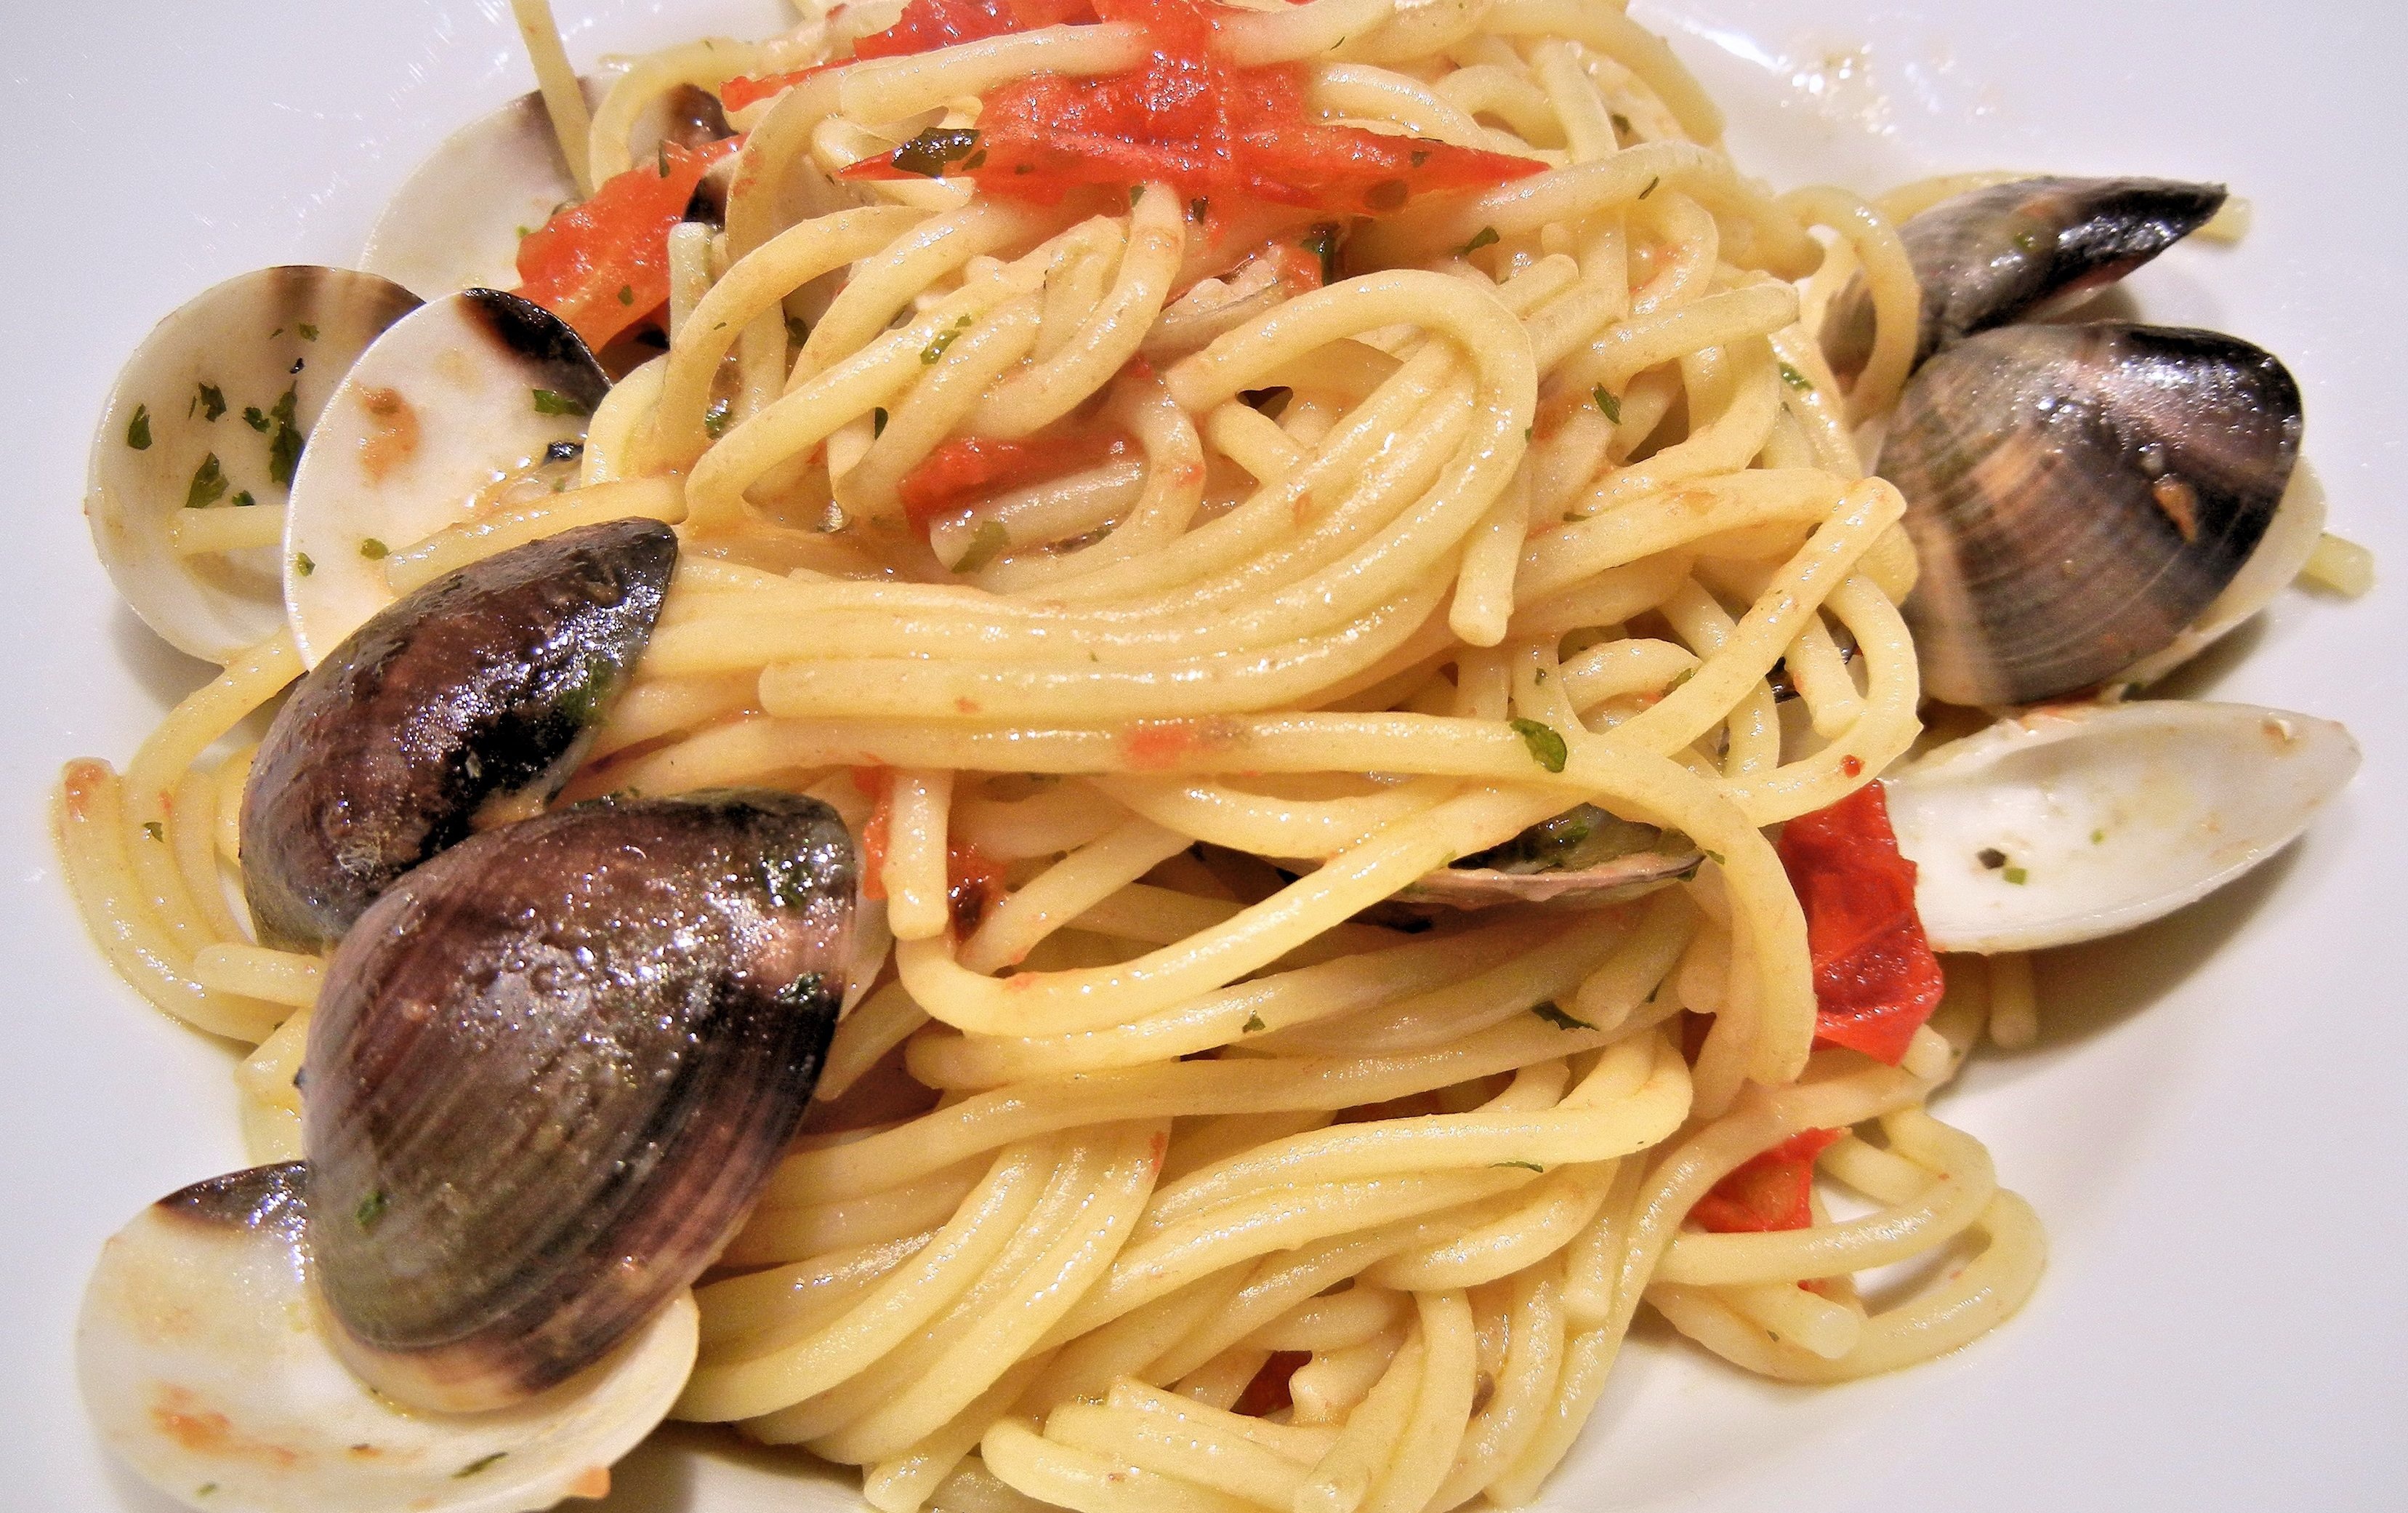
dish, food, garlic, produce, cuisine, pasta, basil, tomatoes, olive oil, spaghetti, clams, italian food, carbonara, european food, spaghetti alle vongole, bucatini, linguine, clam sauce, spaghetti aglio e olio, pici, spaghetti alla puttanesca